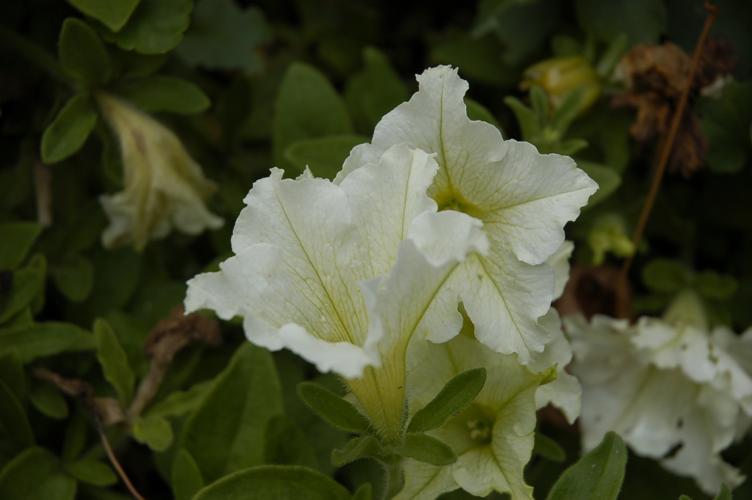
Label: petunia